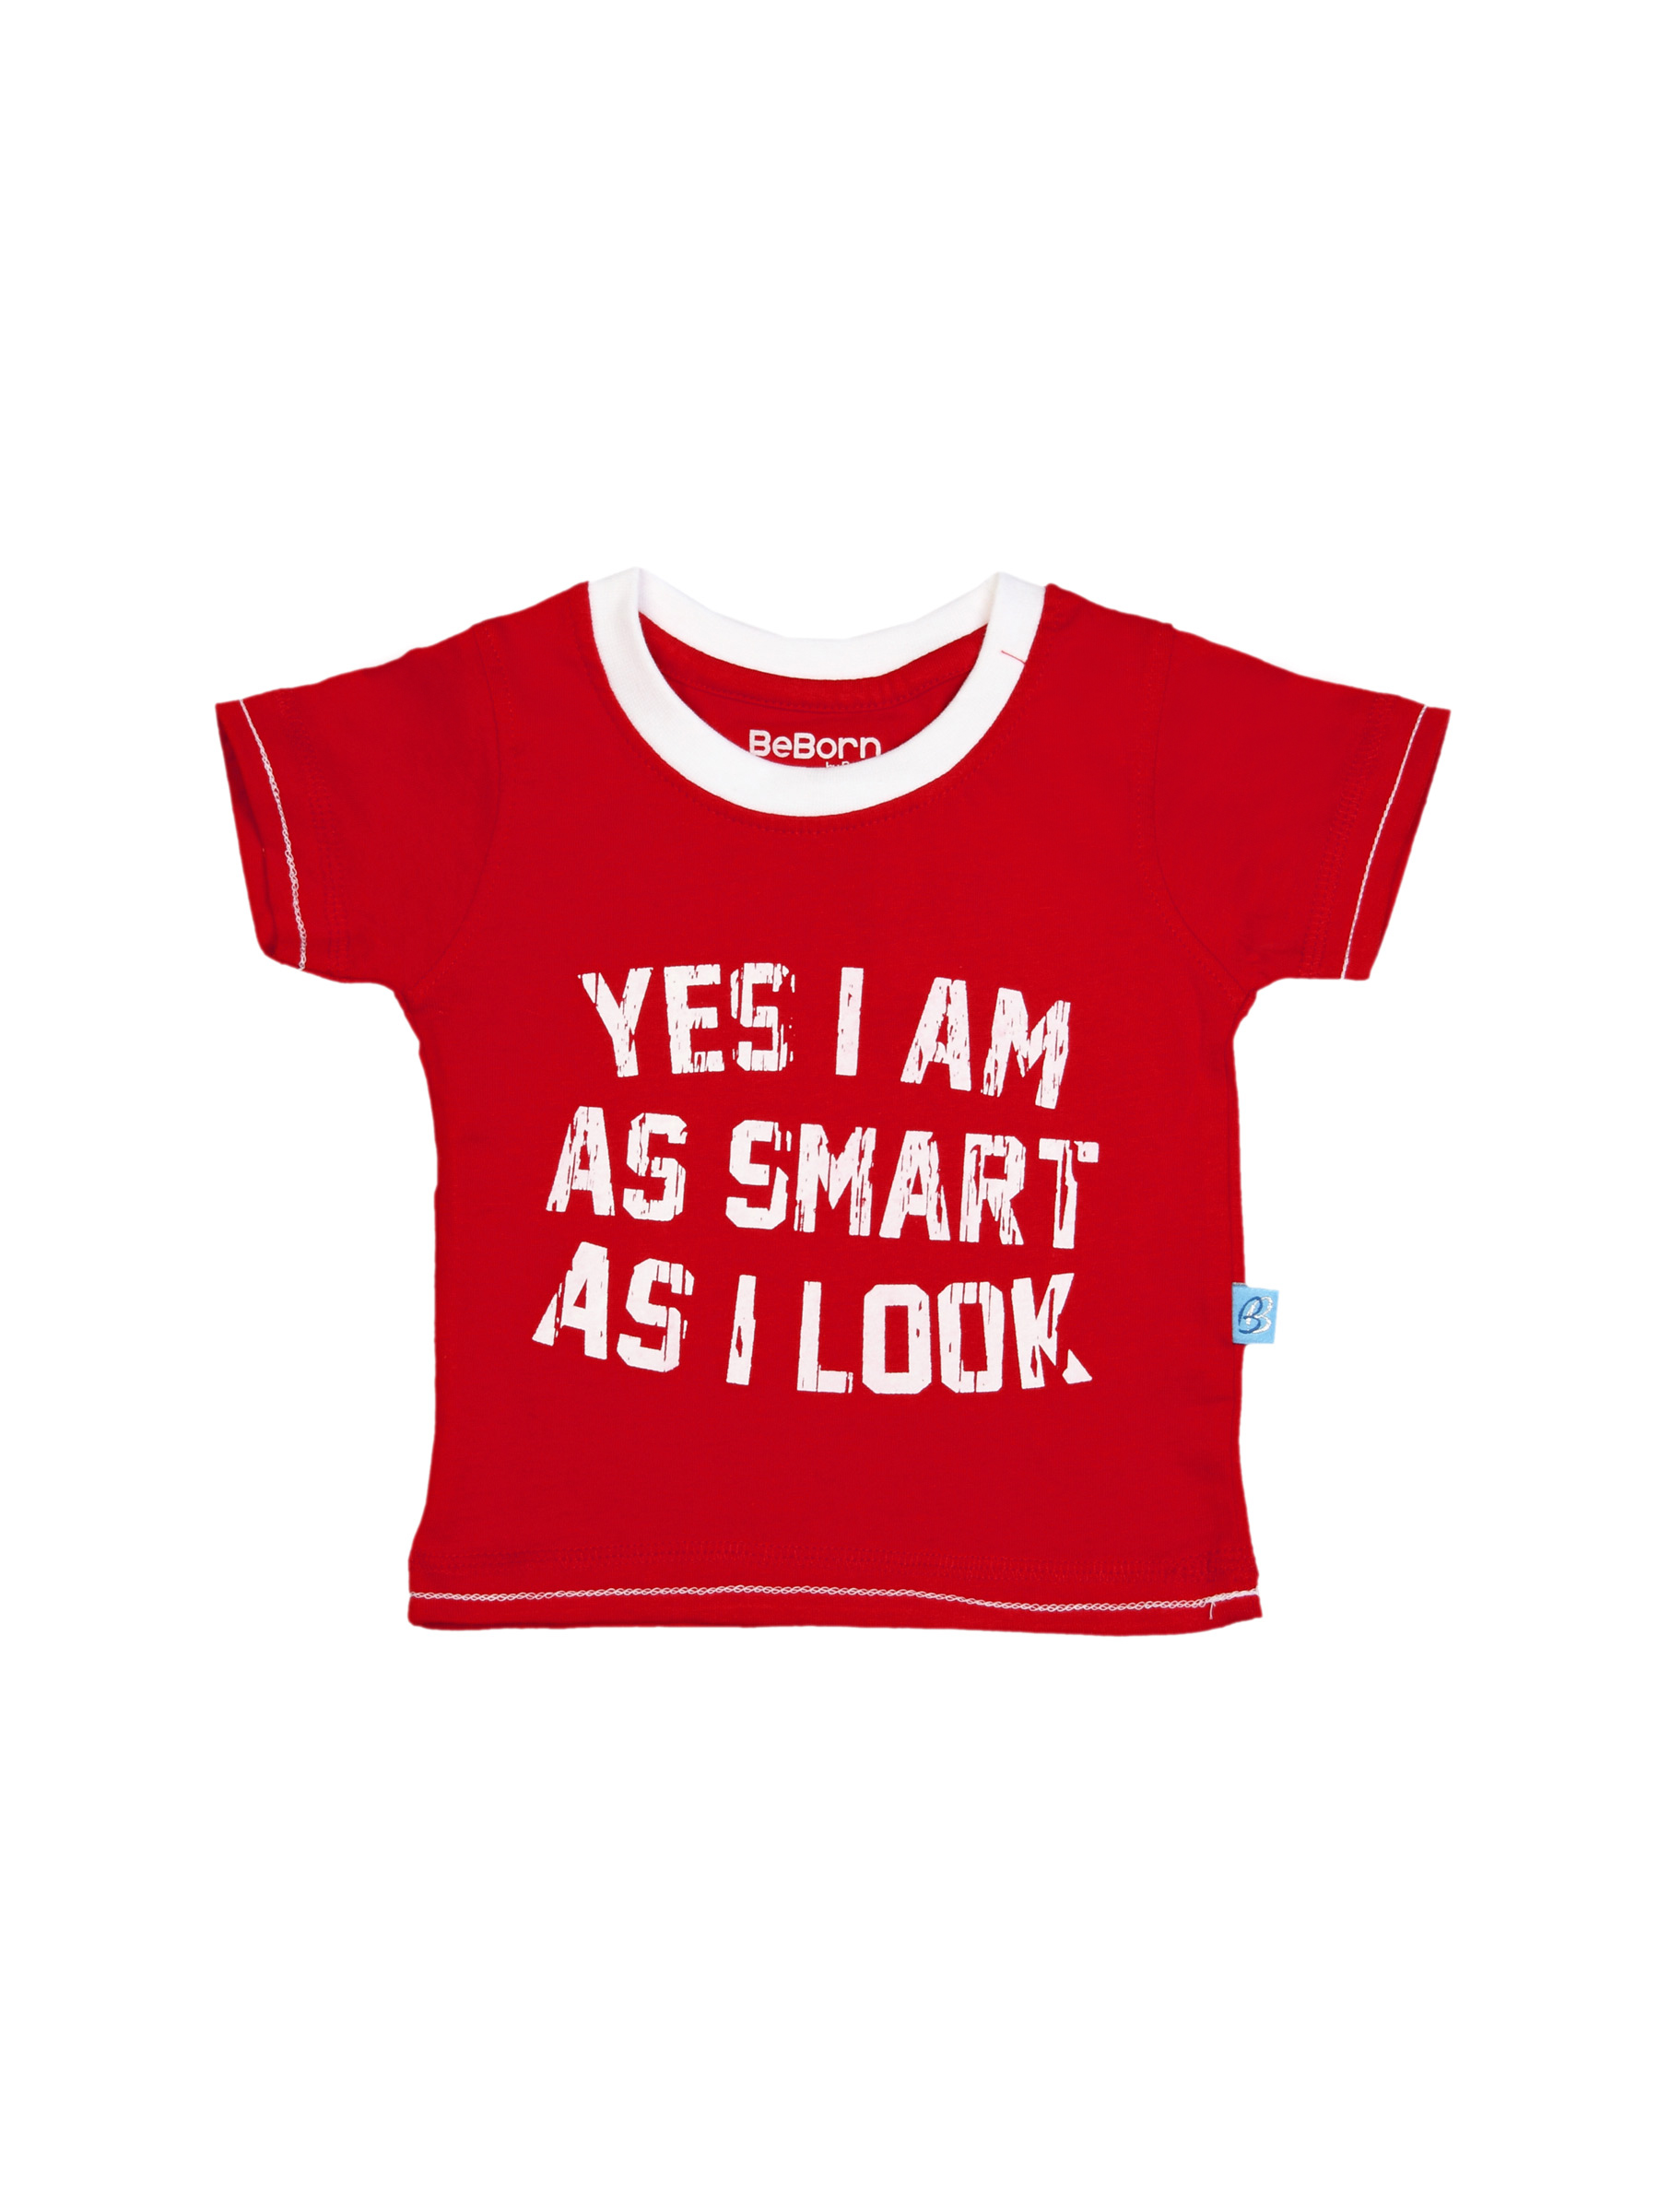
Doodle Boy Casual Red Tshirts
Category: Apparel / Topwear / Tshirts
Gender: Men
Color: Red
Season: Fall 2011
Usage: Casual